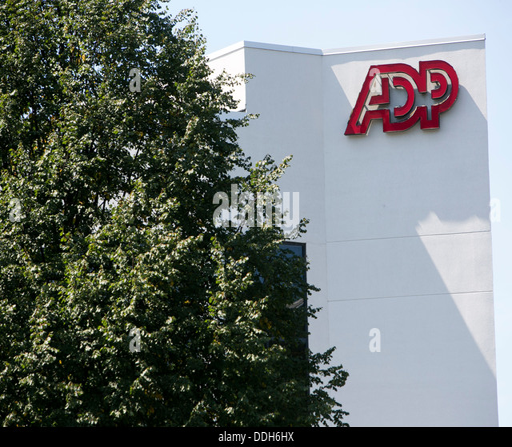
an office building occupied by business